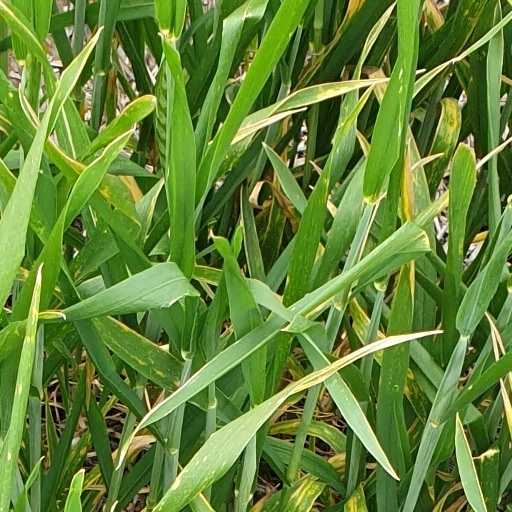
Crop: wheat